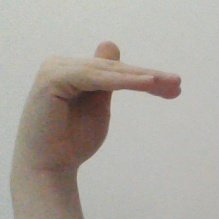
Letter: khaa